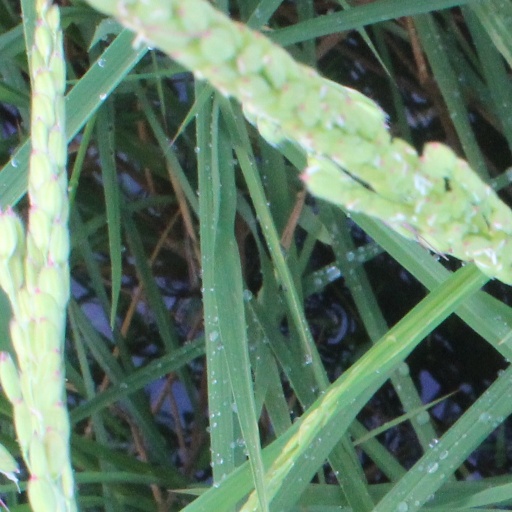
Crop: rice